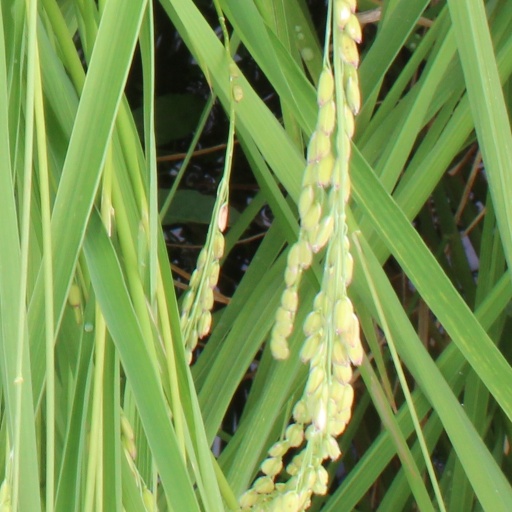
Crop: rice